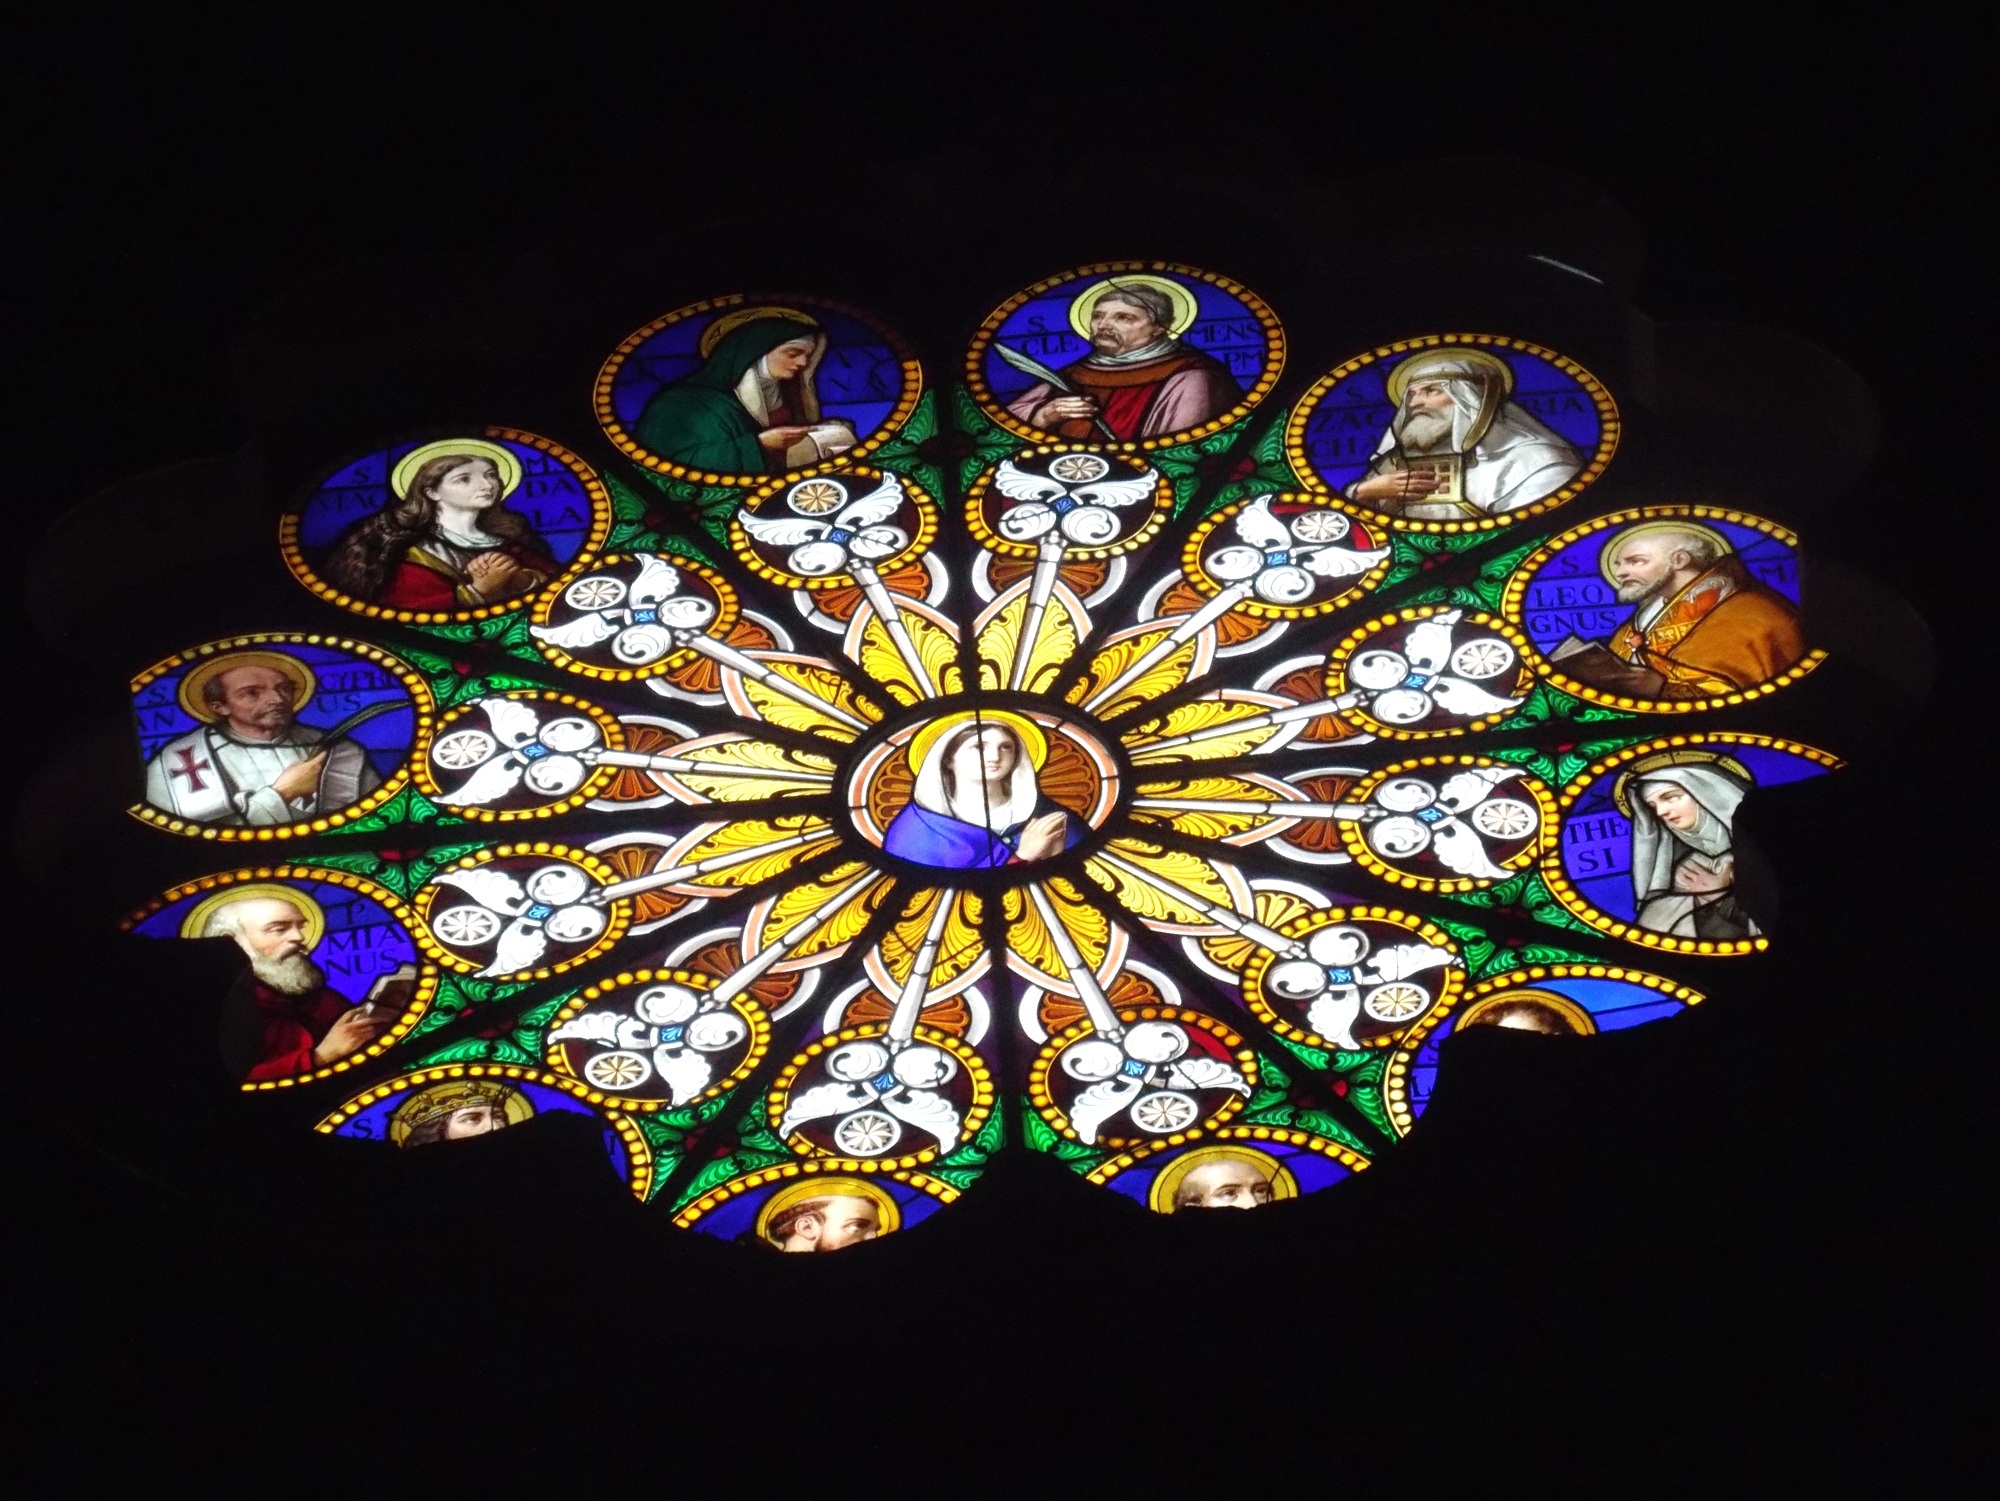
light, window, glass, ceiling, colorful, lighting, material, stained glass, circle, jewellery, rome, symmetry, light fixture, chandelier, s, church window, fashion accessory, maria sopra minerva